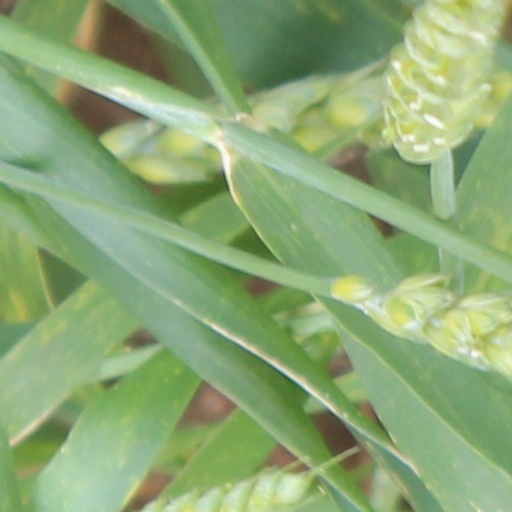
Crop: wheat